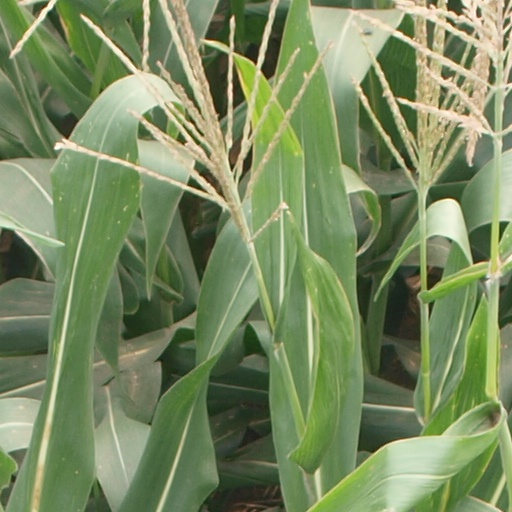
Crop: maize; corn